Dipper (container)

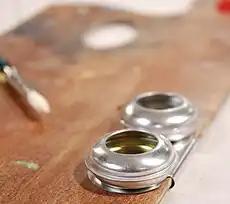
Double dipper

An oil dipper is used to hold a supply of turpentine, oil or painting medium, fastened to the painter's palette.